Hifikepunye Pohamba

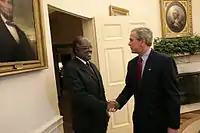
Pohamba with United States President George W. Bush in June 2005.

Pohamba was selected as SWAPO's candidate for the 2004 presidential election at an extraordinary party congress held in May 2004. He received 213 votes out of 526 in the first round of voting; in the second round, held on 30 May, he won with 341 votes against 167 for Hidipo Hamutenya, having received the support of nearly all of those who had backed third-place candidate Nahas Angula in the first round. In the presidential election, held on 15/16 November 2004, Pohamba won with 76.44% of the vote, in what has been described as a "landslide", but also denounced as flawed by the opposition. He was backed by Nujoma, who was then serving his third five-year term; Pohamba has been described as Nujoma's hand-picked successor. Pohamba took office as president on 21 March 2005 and has since distinguished himself by careful but decisive moves against corruption.